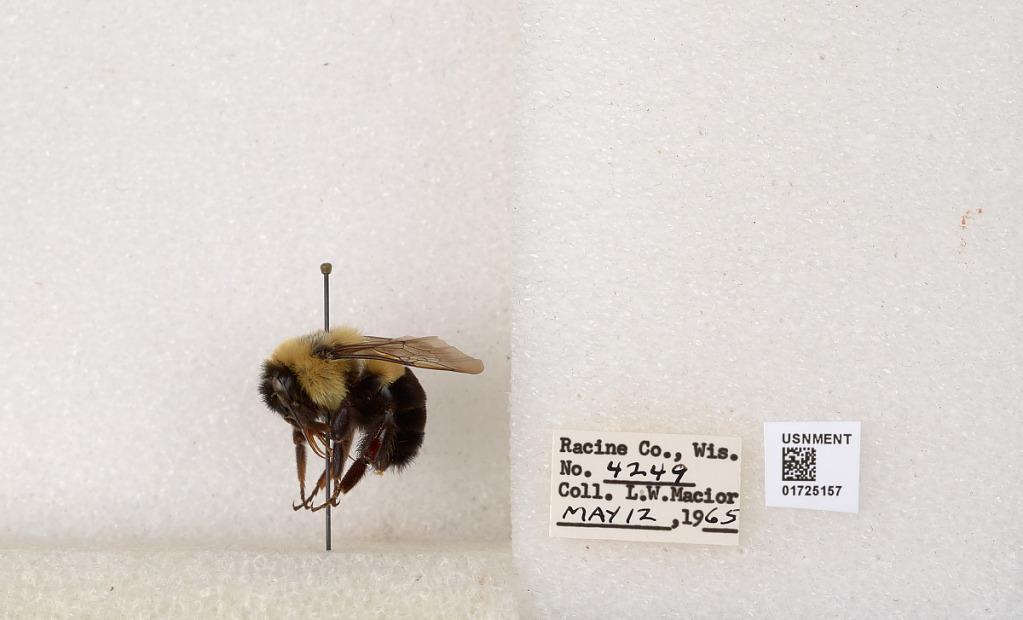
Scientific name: Bombus impatiens Cresson
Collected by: L. Macior
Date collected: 1965-5-12
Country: United States
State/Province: Wisconsin
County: Racine
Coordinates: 42.7299, -87.8123